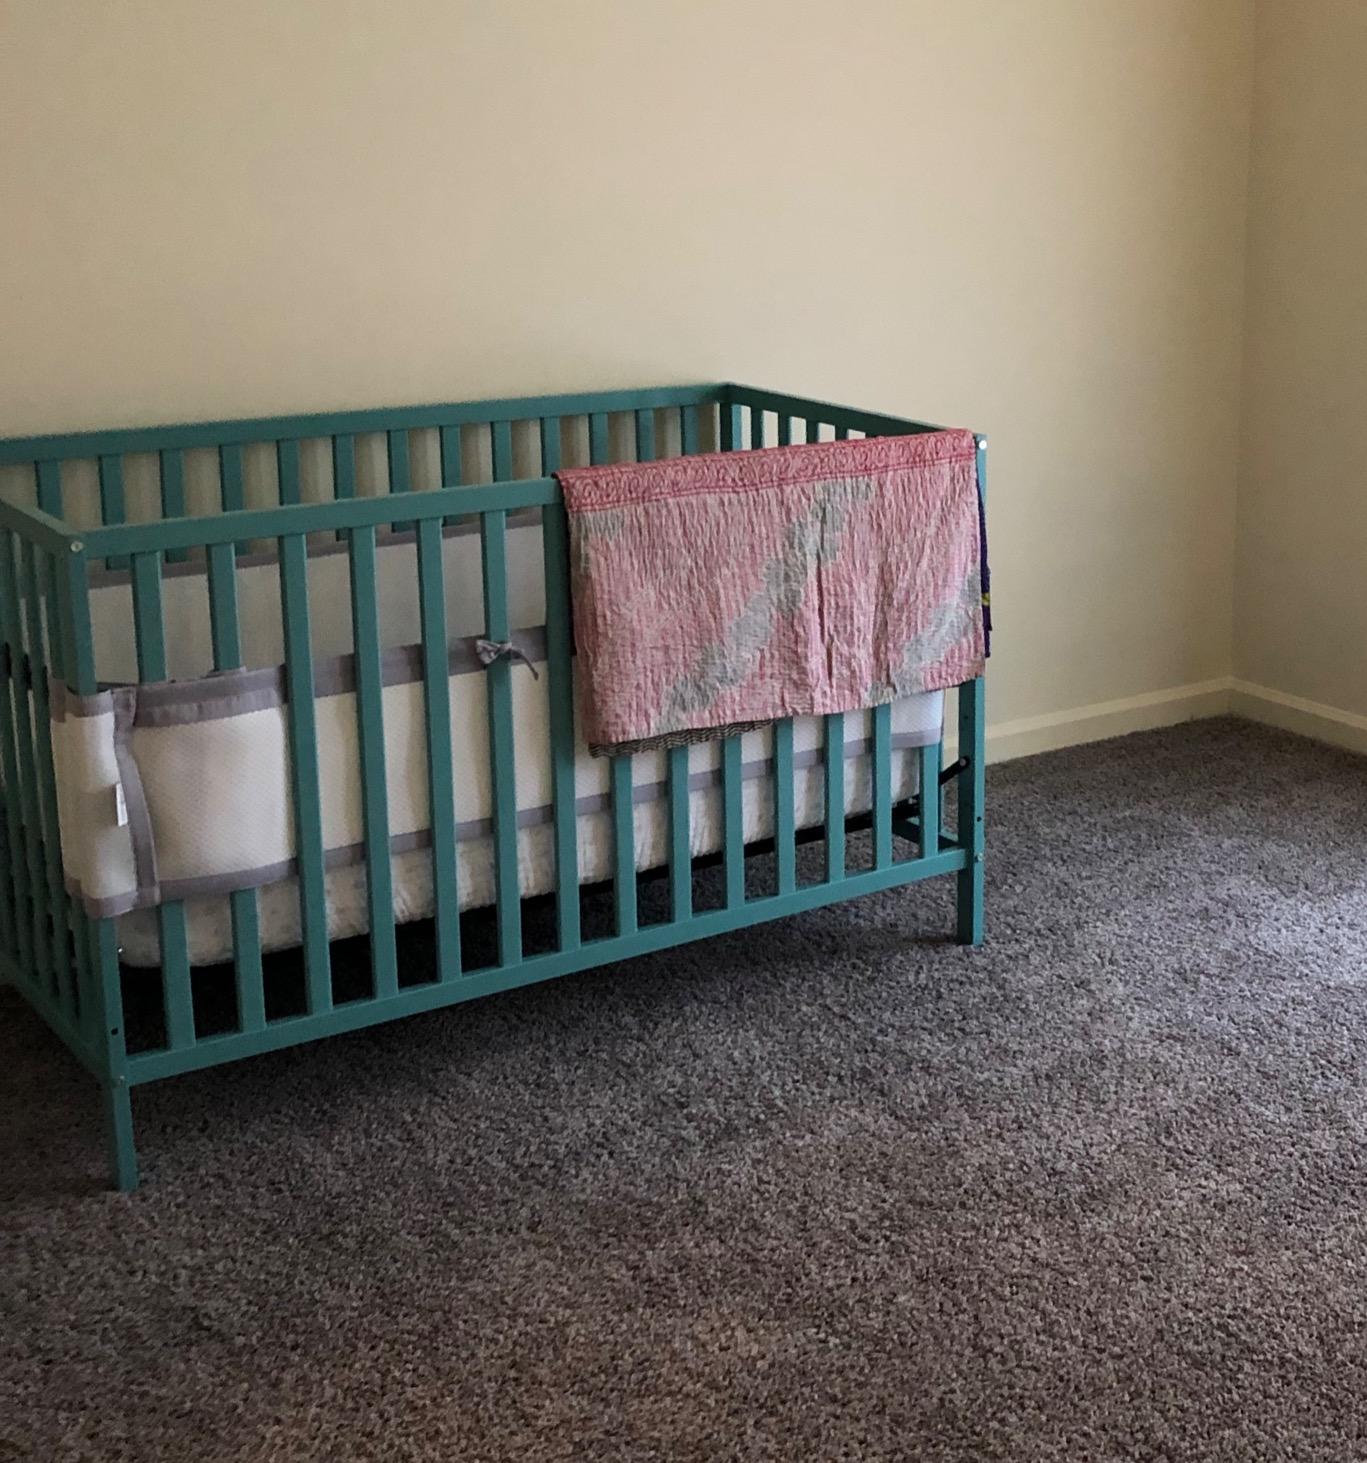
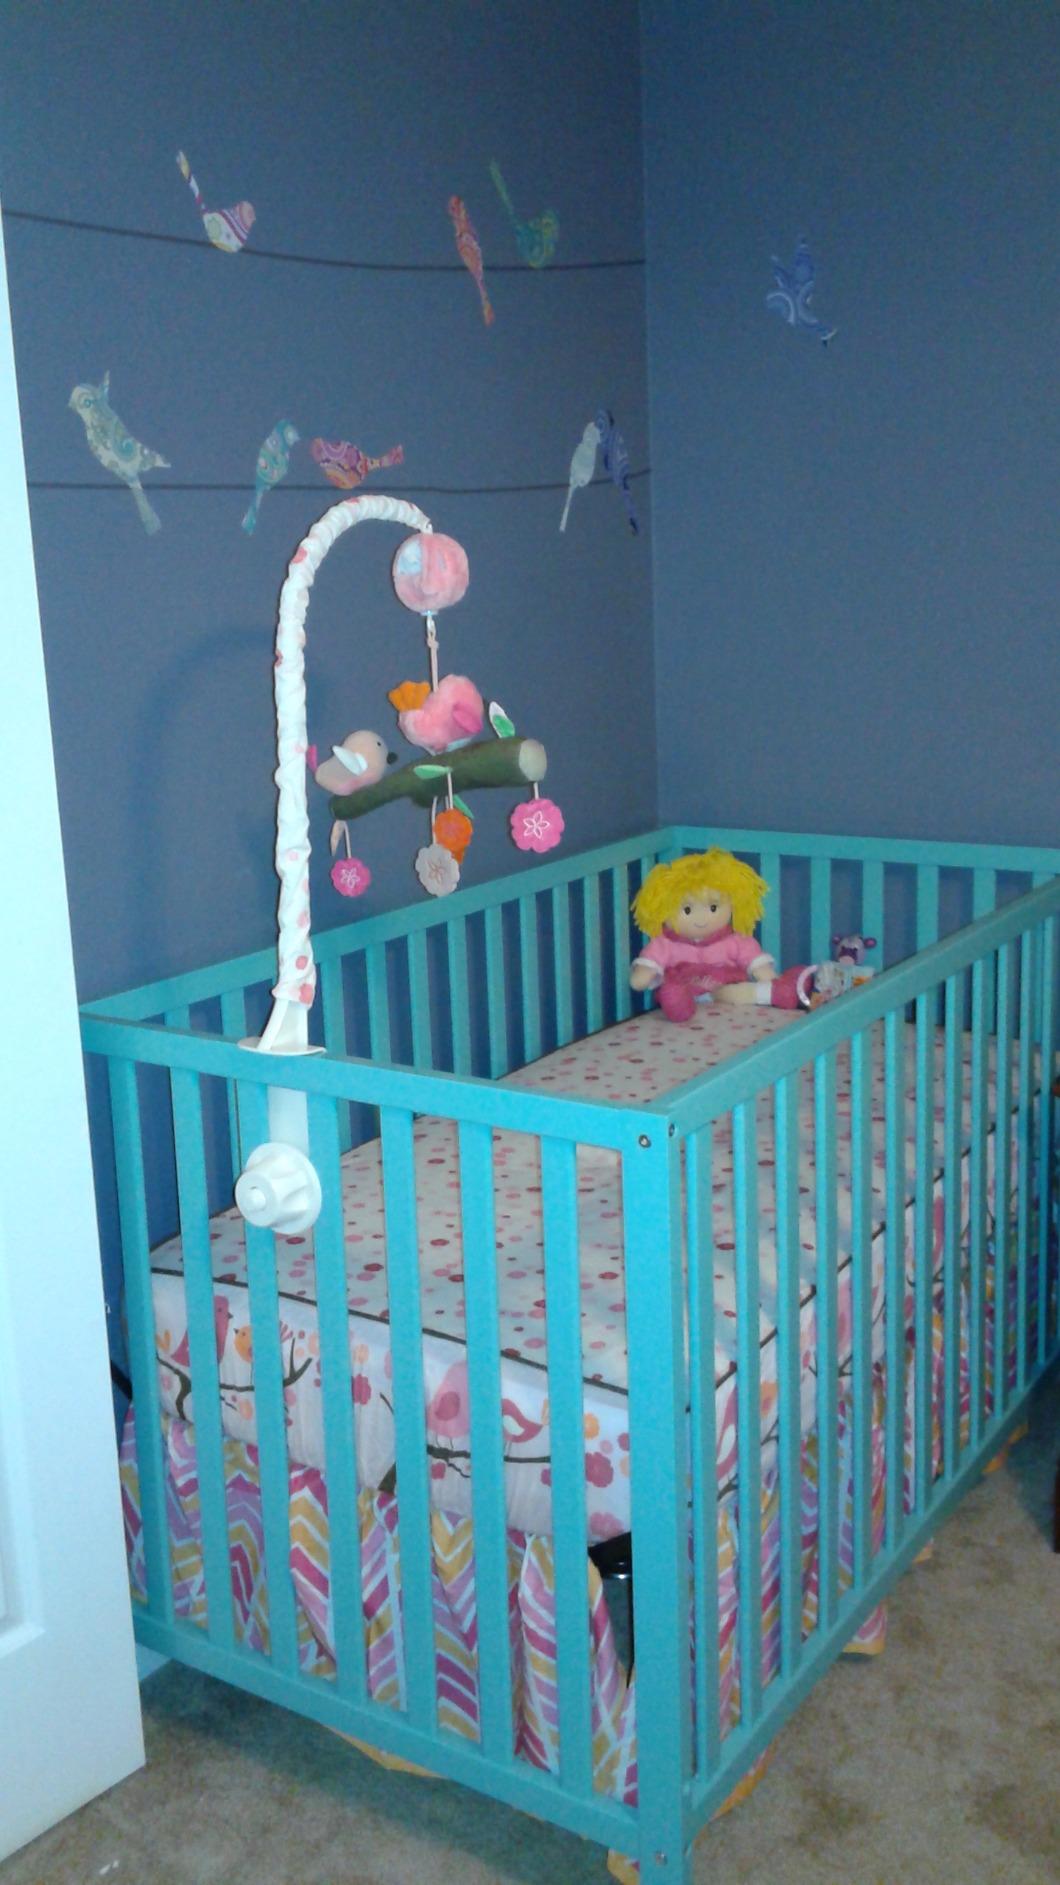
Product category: products_crib
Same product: yes